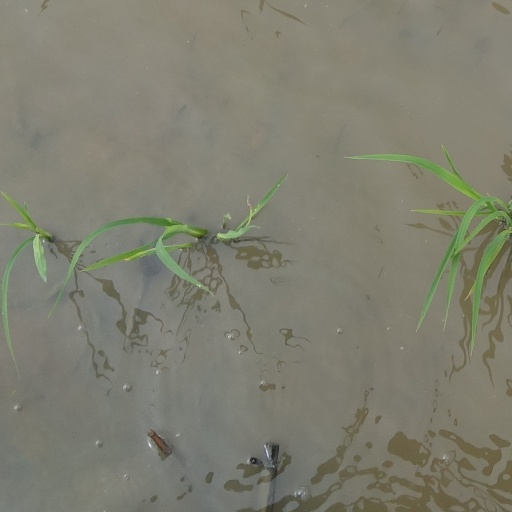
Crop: rice